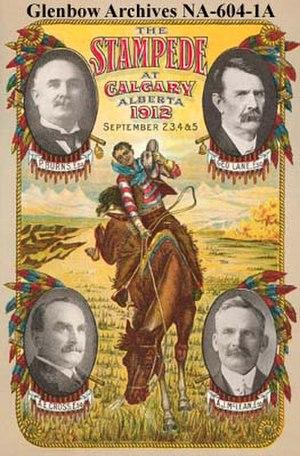
Patrick Burns, est un propriétaire de ranch canadien, emballeur de viande, homme d'affaires, sénateur et philanthrope. Riche self-made man, il bâtit un des grands empires agroalimentaires au monde, le P. Burns & Co. et devient un des plus riches Canadiens de son temps. Il est honoré en tant que l’un des Big Four, quatre rois du bétail de l'ouest ayant co-fondé le Stampede de Calgary en Alberta en 1912. Bien qu'il fasse sa fortune dans l'industrie de la viande, l'élevage est sa véritable passion. Burns possède 2 800 km² de ranchs d'élevage de bétail.
Les Big Four étaient de riches éleveurs albertains : Patrick Burns, George Lane, Alfred E. Cross et Archibald J. McLean. Ensemble, ils ont financé le premier Stampede de Calgary, ainsi que de nombreuses autres activités culturelles et entrepreneuriales à Calgary, en Alberta, au Canada, au début du XXᵉ siècle.
Le Stampede de Calgary, aussi appelé rodéo de Calgary et qui se vante d'être « Le plus grand spectacle extérieur du monde » est un festival, une exposition et un rodéo de grande envergure qui a lieu à Calgary, en Alberta, chaque mois de juillet pour une durée de dix jours.